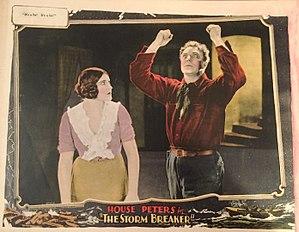
Nina Romano est une actrice américaine née le 18 octobre 1901 à Salem et décédée le 15 octobre 1966 à Los Angeles.